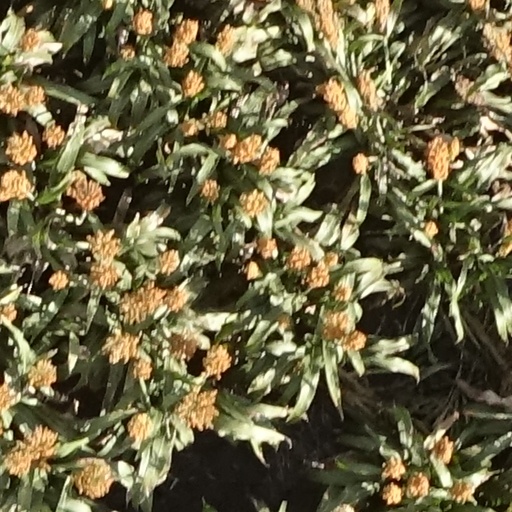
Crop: sorghum